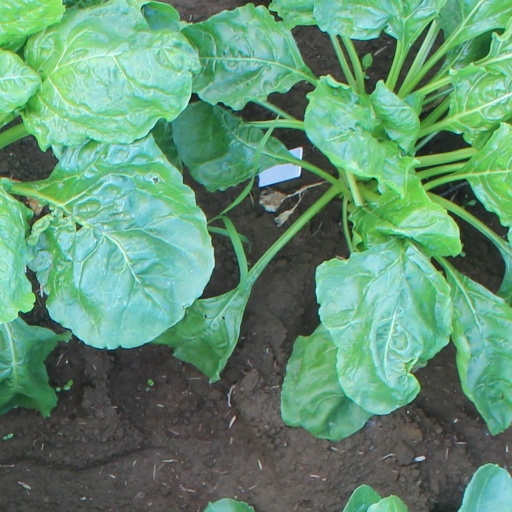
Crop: sugar beet